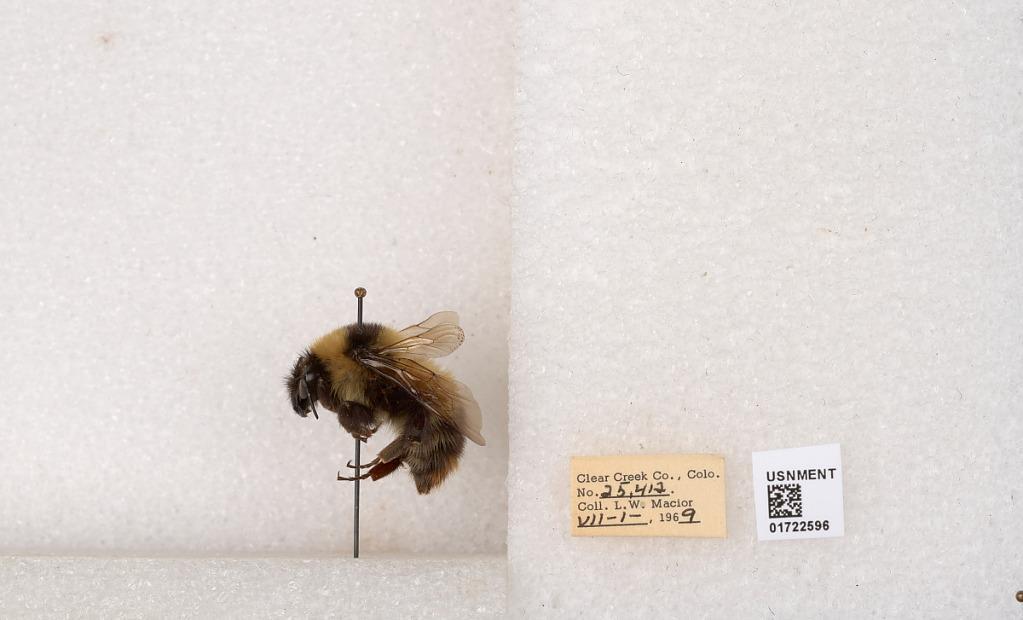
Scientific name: Bombus kirbyellus
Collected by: L. Macior
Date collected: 1969-7-1
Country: United States
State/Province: Colorado
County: Clear Creek
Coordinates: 39.6891, -105.644